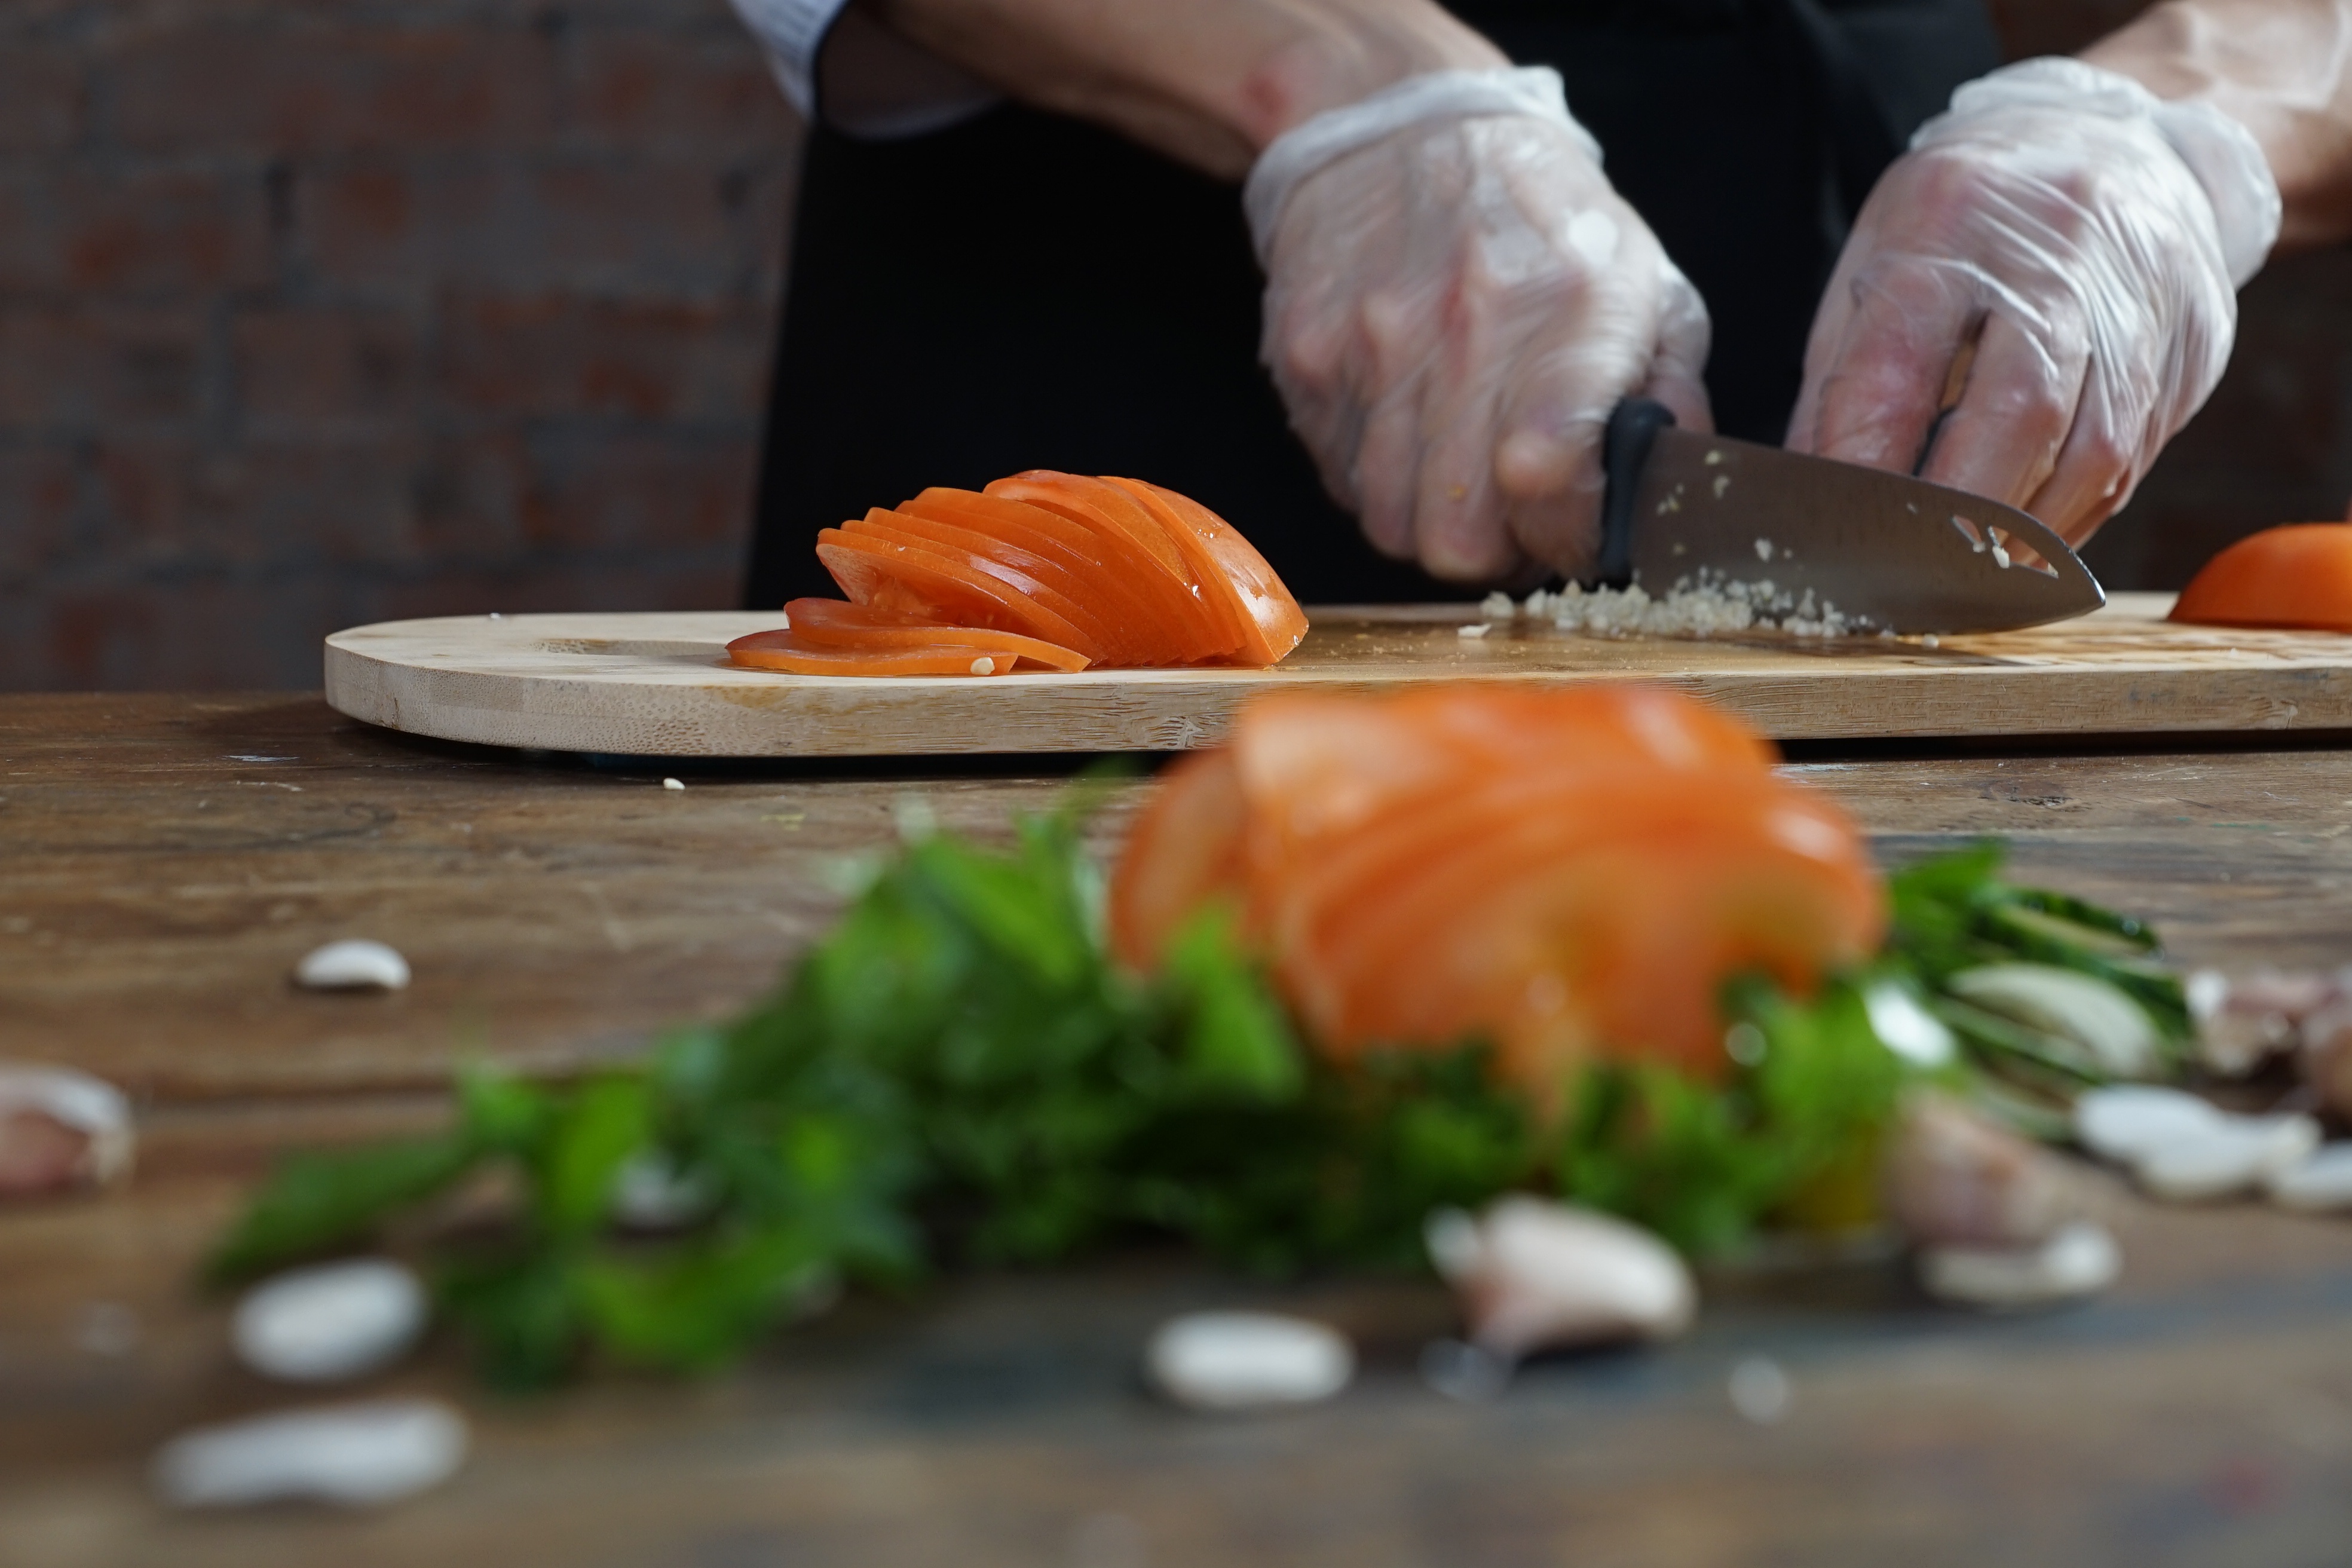
table, nature, white, ripe, rose, dish, meal, food, salad, green, red, ingredient, plate, yellow, fish, gourmet, cuisine, preparation, tomato, ornament, asian food, sheet, sushi, art, background, cucumber, vegetarian, carved, raw, organic, rosette